M41 Walker Bulldog

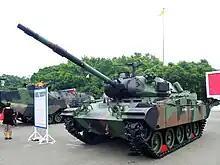
M41D of the Republic of China Army.

The M41 Walker Bulldog was the first postwar tank to be adopted by the Bundeswehr after its formation in 1955. In German service, it was primarily utilized for its traditional role of reconnaissance. Each Bundeswehr division was organized with an integral armored reconnaissance battalion of one M41 company and two companies of Schützenpanzer SPz 11-2 Kurz tracked scout vehicles. The concept of light tanks proved unpopular with the Bundeswehr, and by 1966 all its M41s had been retired and replaced with the much heavier M48 Patton and Leopard 1 in armored reconnaissance battalions. Additionally, the M41 was used in a tank destroyer role until 1969, first in divisional tank destroyer battalions and later also in the tank destroyer platoon of the heavy company of a mechanized infantry battalion.